Errekaleor

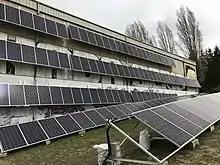
Solar panels on the terrain in 2018.

In response to the reasons given by the government and electrical company to cut the power, the members of Errekaleor Bizirik have denied safety issues in the electrical installation and offered signed statements from professional electricians that attest to the safety of the infrastructure. Errekaleor Bizirik stated that this was another attempt to evict residents from the self-managed project. In the following days, the mayor released a statement that he had ordered Ensanche 21 to begin planning an eviction of the neighbourhood. Following the power cut and removal of electrical cable by the company Iberdrola, Errekaleor Bizirik made an appeal for electric generators.